108: Kaiba Gorō no Fukushū to Bōken

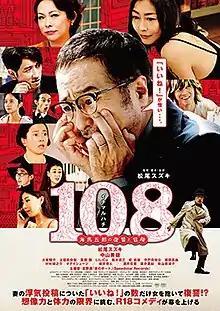

is a 2019 Japanese dark comedy film written, directed by, and starring Suzuki Matsuo, based on his 2018 novel "108". The film also stars Miho Nakayama, Shunsuke Daitō, Shori Doi, Louis Kurihara, and LiLiCo.